Chinese space program

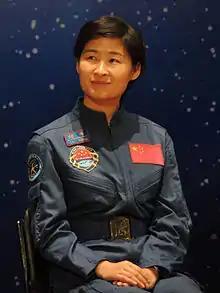
Liu Yang became the first Chinese woman in space in 2012.

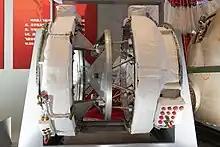
Docking device used by Chinese spacecraft

The China Manned Space Program continued to make breakthroughs in human spaceflight technologies in 2010s. In the early 2000s, the Chinese crewed space program continued to engage with Russia in technological exchanges regarding the development of a docking mechanism used for space stations. Deputy Chief Designer, Huang Weifen, stated that near the end of 2009, the China Manned Space Agency began to train astronauts on how to dock spacecraft. In order to practice space rendezvous and docking, China launched an target vehicle, "Tiangong-1", in 2011, followed by the uncrewed Shenzhou 8. The two spacecraft performed China's first automatic rendezvous and docking on 3 November 2011, which verified the performance of docking procedures and mechanisms. About 9 months later, in June 2012, Tiangong 1 completed the first manual rendezvous and docking with Shenzhou 9, a crewed spacecraft carrying Jing Haipeng, Liu Wang and China's first female astronaut Liu Yang. The successes of Shenzhou 8 and 9 missions, especially the automatic and manual docking experiments, marked China's advancement in space rendezvous and docking. Tiangong 1 was later docked with crewed spacecraft Shenzhou 10 carrying astronauts Nie Haisheng, Zhang Xiaoguang and Wang Yaping, who conducted multiple scientific experiments, gave lectures to over 60 million students in China, and performed more docking tests before returning to the Earth safely after 15 days in space. The completion of missions from Shenzhou 7 to 10 demonstrated China's mastery of all basic human spaceflight technologies, ending phase 1 of "Second Step".